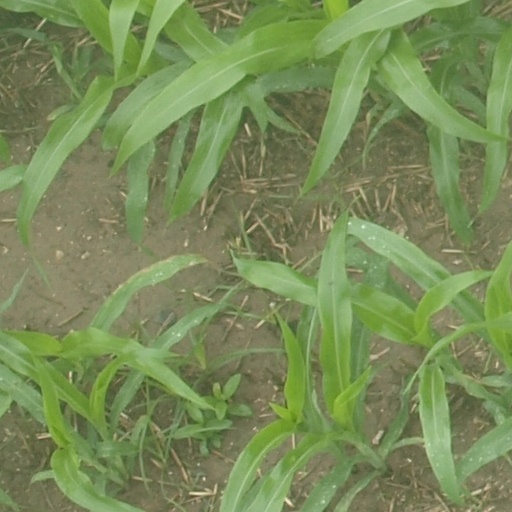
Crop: maize; corn